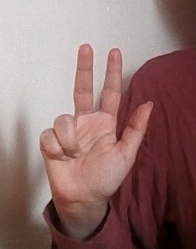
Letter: al